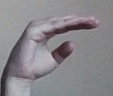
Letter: jeem